Characters of Kingdom Hearts

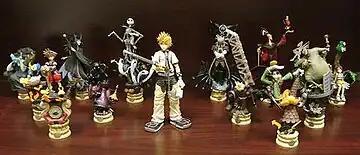
"Kingdom Hearts" character figurines; a Play Arts figure of Roxas appears in the center and Formation Arts Volume 1 & 2 figures are arrayed around him.

The characters of the "Kingdom Hearts" series have had various types of merchandise modeled after their likeness. Square Enix has released a collection of Formation Arts figurines that feature several of the main characters from the first game. A series of Play Arts action figures has also been released. Other merchandise includes jewelry and key chains modeled after character apparel and accessories. The characters are also featured on posters, desktop wallpapers, and trading cards that are part of the "Kingdom Hearts" Trading Card Game.